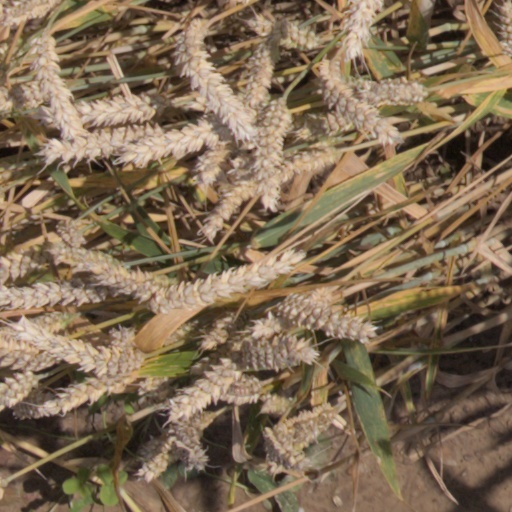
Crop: wheat